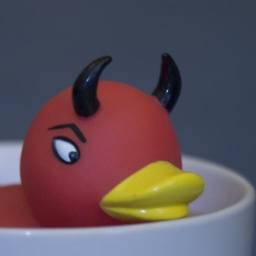
Devil duck in a cup